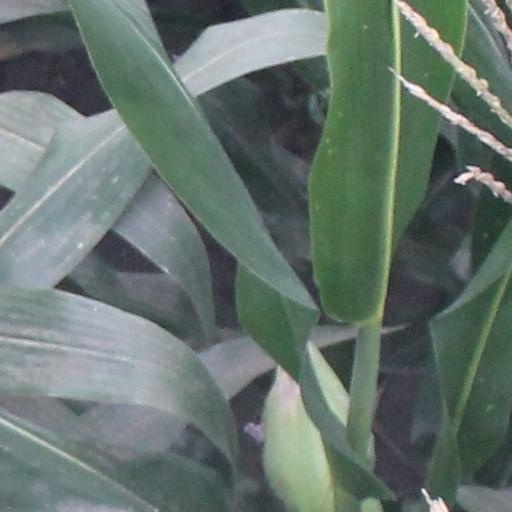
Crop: maize; corn